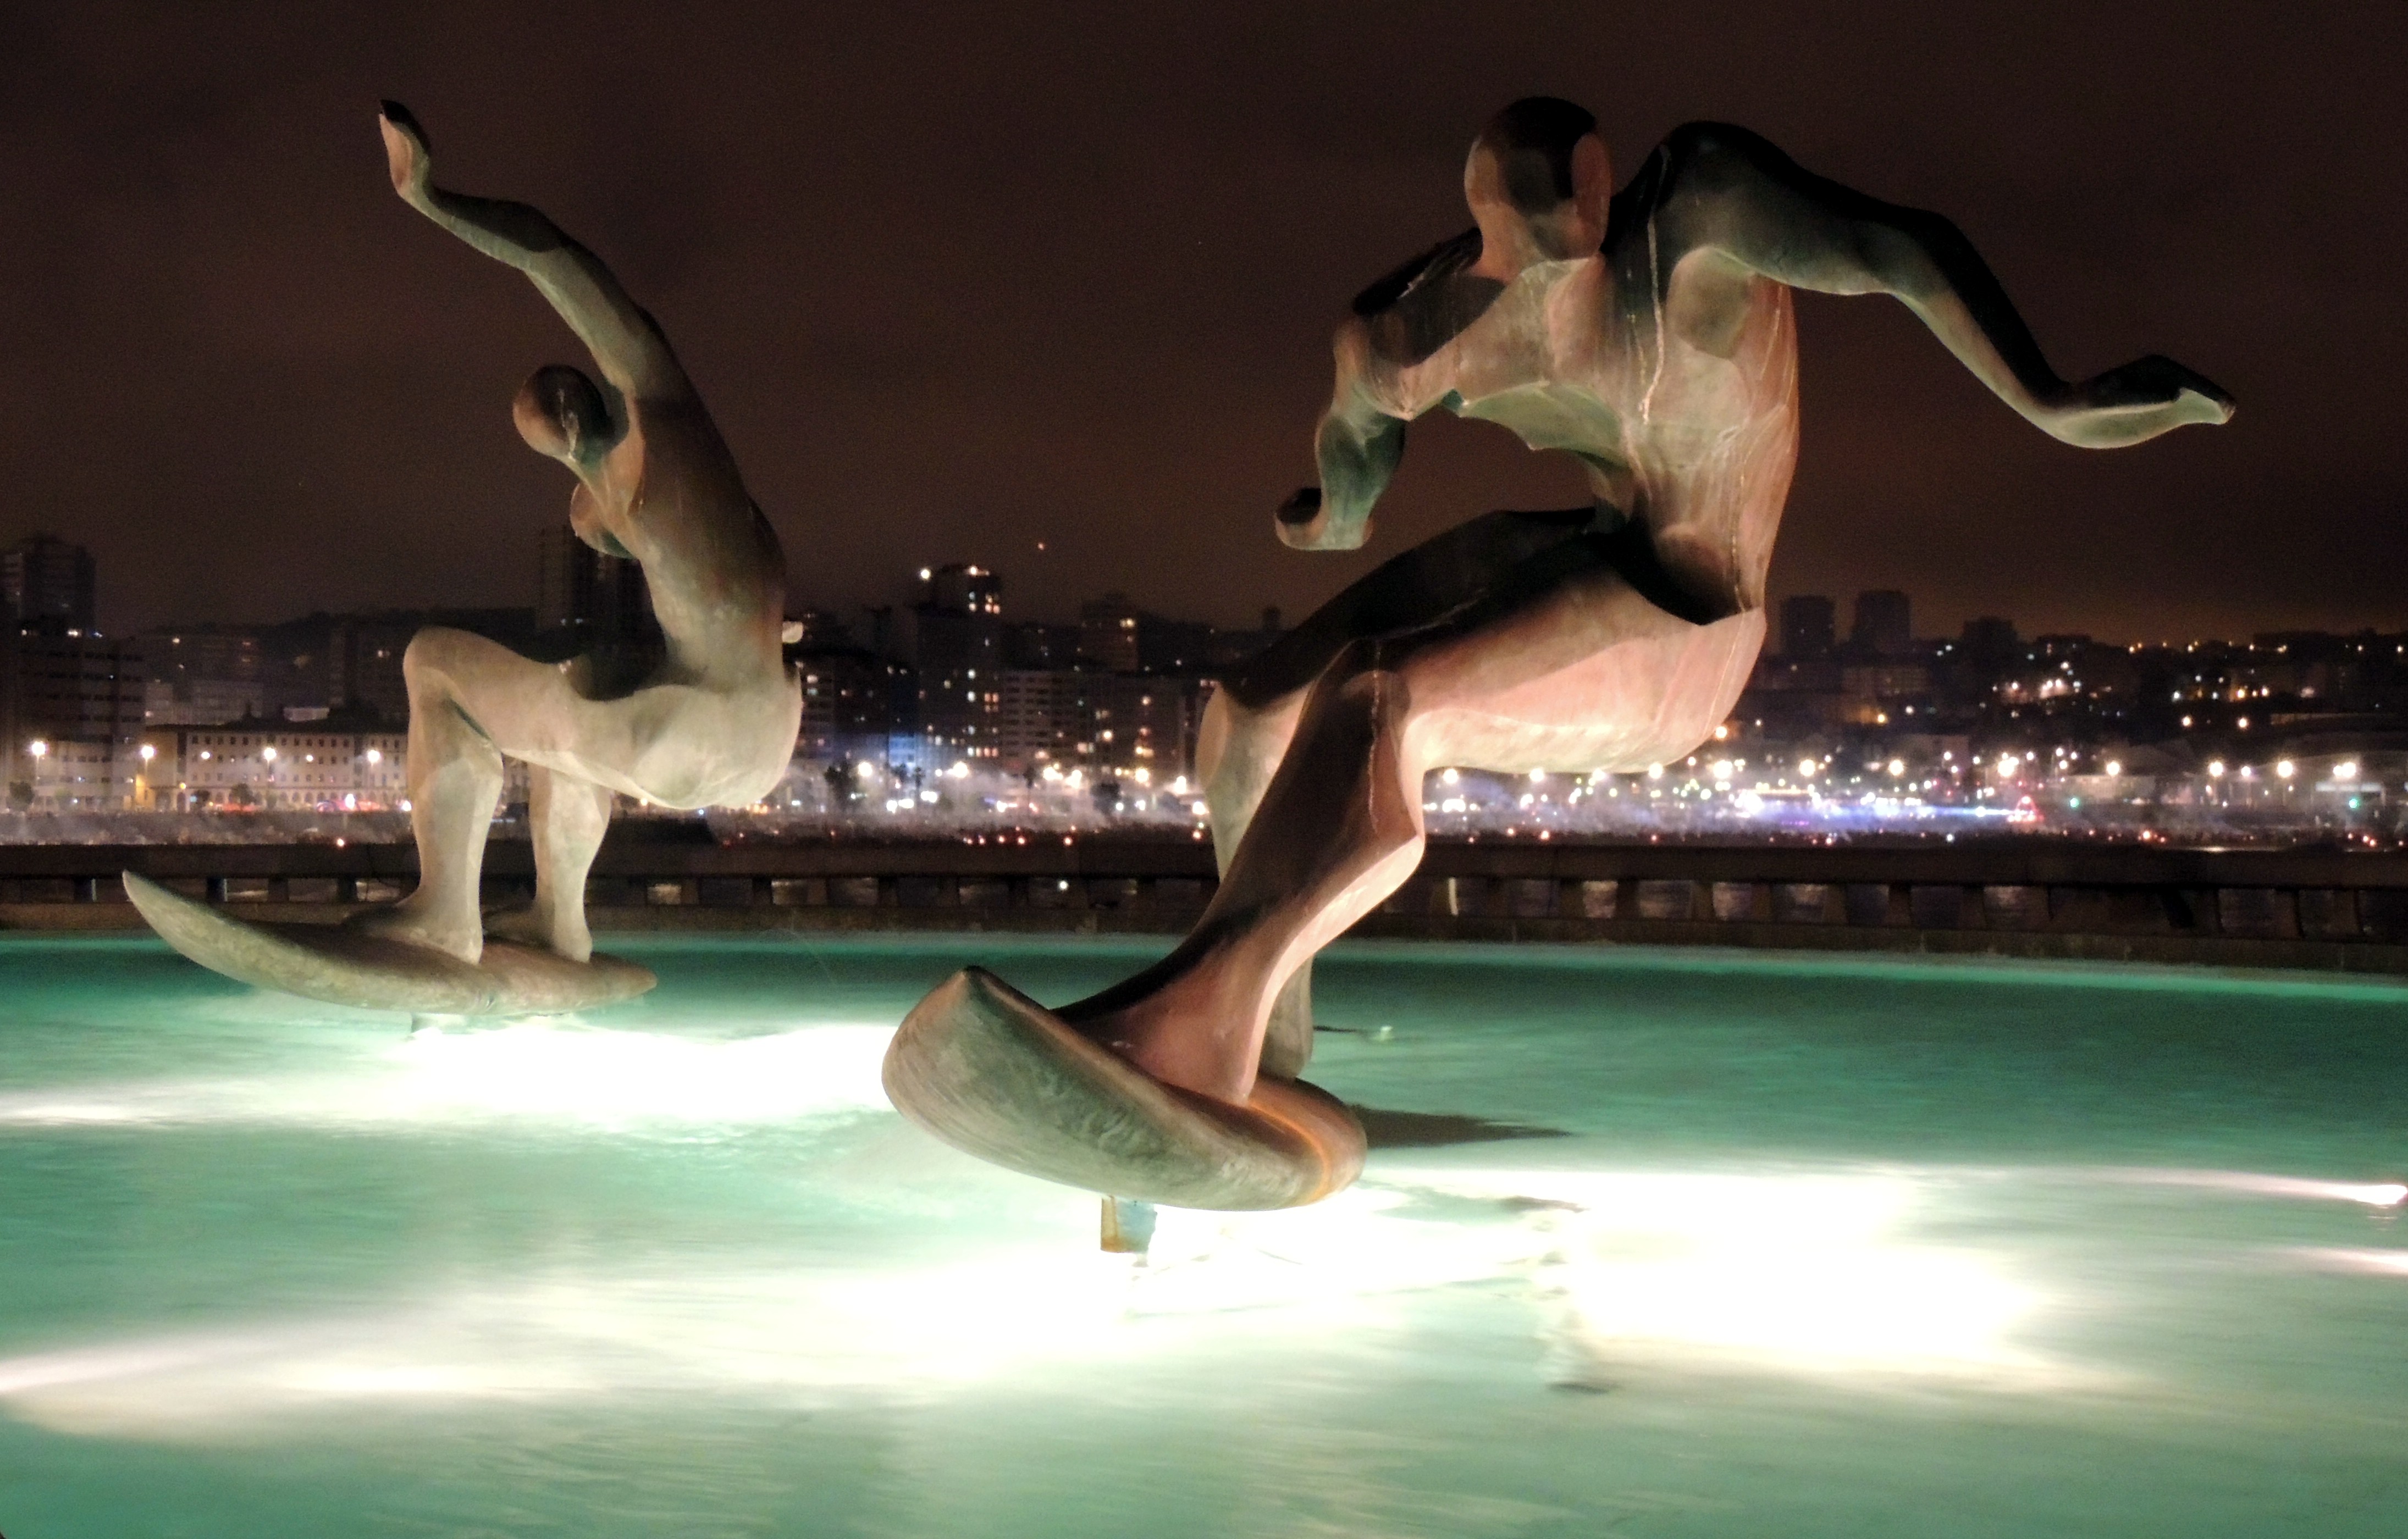
europe, dance, art, spain, sports, performance, europa, escultura, fuente, arte, galicia, acrobatics, espana, screenshot, galiza, performing arts, coru a, surfistas, orzan, modern dance